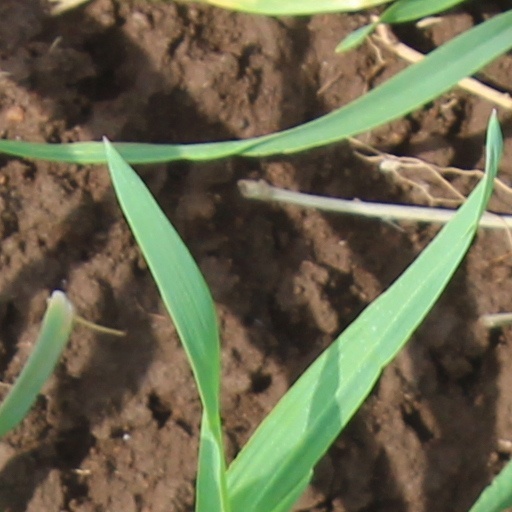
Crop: wheat